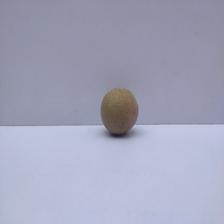
Size: Small